French colonization of Texas

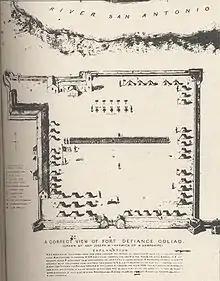
This map of the Presidio La Bahia was drawn in 1836.

Only 15 or 16 people survived the colony. Six returned to France, while nine others were captured by the Spaniards, including the four children who had been spared by the Karankawa. The children were initially brought to the viceroy of New Spain, the Conde de Galve, who treated them as servants. Two of the boys, Pierre and Jean-Baptiste, later returned to France. Of the remaining Spanish captives, three became Spanish citizens and settled in New Mexico. Although the French colony had been utterly destroyed, Spain feared that another French attempt was inevitable. For the first time, the Spanish crown authorized small outposts in eastern Texas and at Pensacola. In 1722, the Spaniards built a fort, Presidio La Bahia, and Mission Nuestra Señora del Espíritu Santo de Zúñiga on the site of Fort Saint Louis.